Daniel Gardner

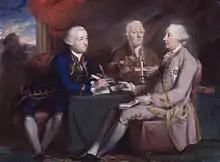
George Montagu-Dunk, 2nd Earl of Halifax in conversation with his secretaries. From left to right: Edward Sedgwick, Lovell Stanhope († 1783), and the 2nd Earl of Halifax, portrayed with the Order of the Garter shown on the left side of his coat. Underneath his left knee the Earl wears the garter that goes with it. The Halifax Regional Municipality was named after the 2nd Earl of Halifax in 1749. Also the Halifax River is named after him. Daniel Gardner portrayed the Earl and his secretaries in gouache around 1767.

Gardner hardly ever signed his works. As a result, his works were later, mainly in the 19th century, often attributed to his colleagues Joshua Reynolds or Thomas Gainsborough since they were better known within the general public. However, this does not come as a surprise if one takes into account that Gardner worked with both, Joshua Reynolds as well as Thomas Gainsborough. Marion Spielmann, in his work on "British Portrait Painting," speaks of the connection between Thomas Gainsborough and Daniel Gardner. Spielmann refers to the "facile elegance of Gardner's work, which brings him closer to Gainsborough," but goes on to say that "his handling was more deliberate and smoother than Gainsborough's, and wholly lacking, of course, in the feathery touches which the greater man came to adopt." "Perhaps," he adds, "the occasional looseness of Gainsborough's drawing was too easily identified with that of Gardner." Spielman, however, is bound to notice "the extraordinary carelessness and defiance of facial construction" that is characteristic of some of Gardner's pastels, and points out that Gainsborough could never have painted in that method, and could never have made such mistakes as Gardner made in his haste.